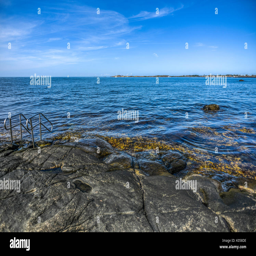
stone coast with a ladder entering the sea